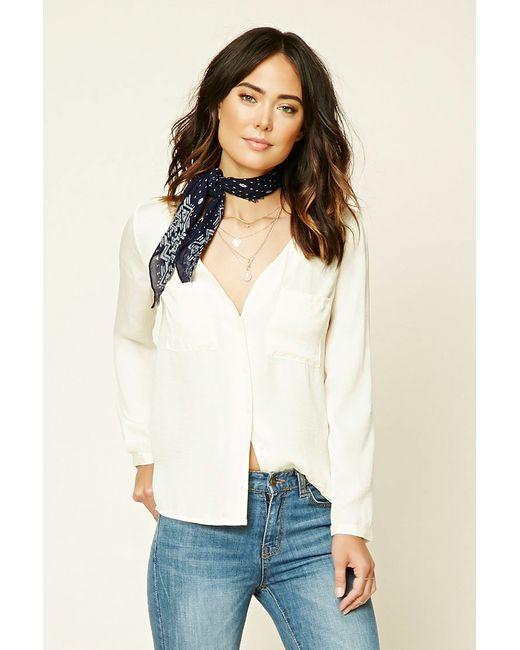
damenbekleidung Hemd weißes Hemd mit vollem Ärmel